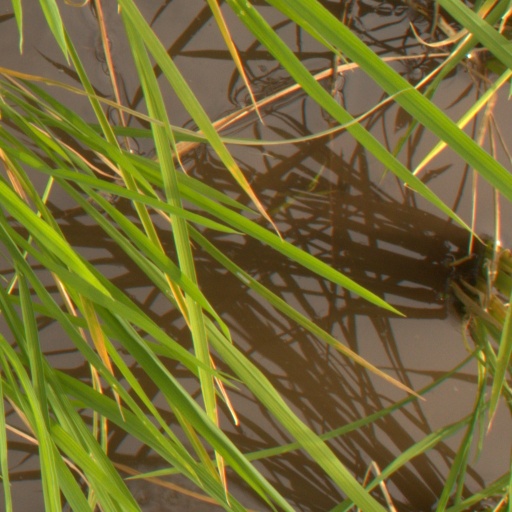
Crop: rice